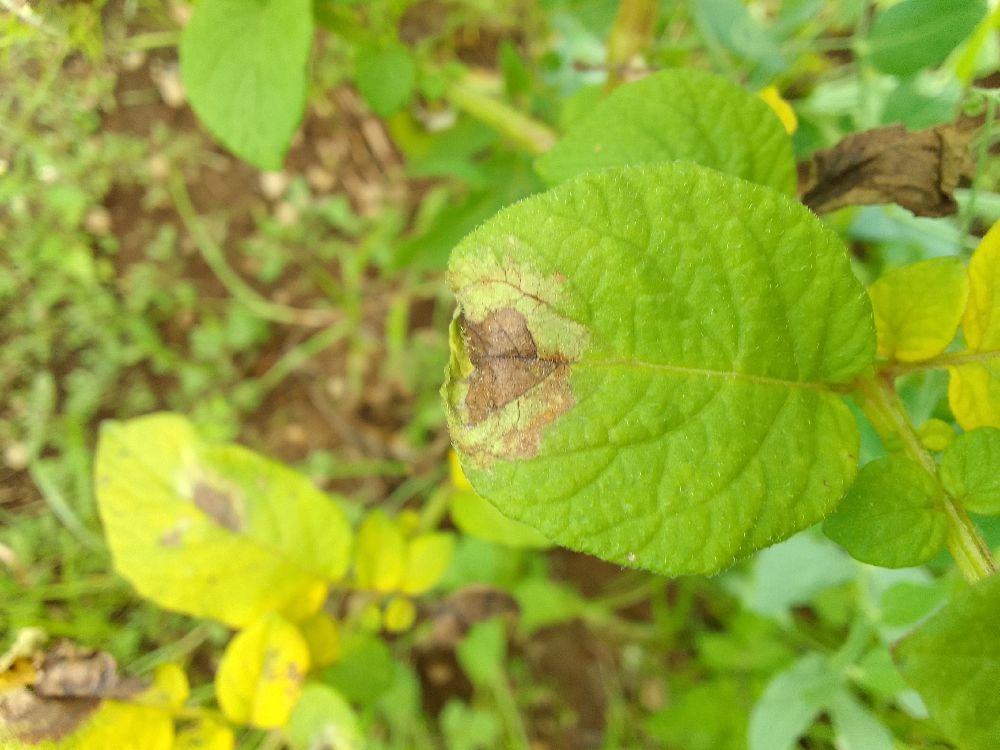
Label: Late blight